Quebec City Film Festival

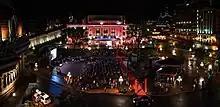
Place d'Youville during QCFF's 5th edition.

For its sixth edition, the festival opened with "Boundaries" (French title: "Pays") by Chloé Robichaud, with some members of the film's crew attending. Along with the director, actors such as Rémy Girard, Yves Jacques, Macha Grenon, and Emily Van Camp, as well as Quebec cinema artists like Julien Poulin, Marie Eykel, Manon Briand and Rock Demers walked up the red carpet of place D’Youville.